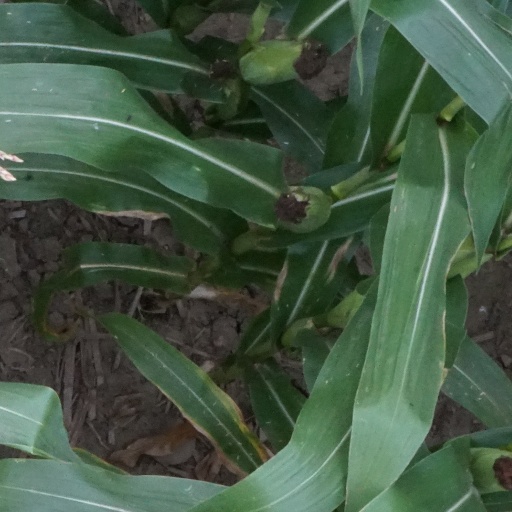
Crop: maize; corn